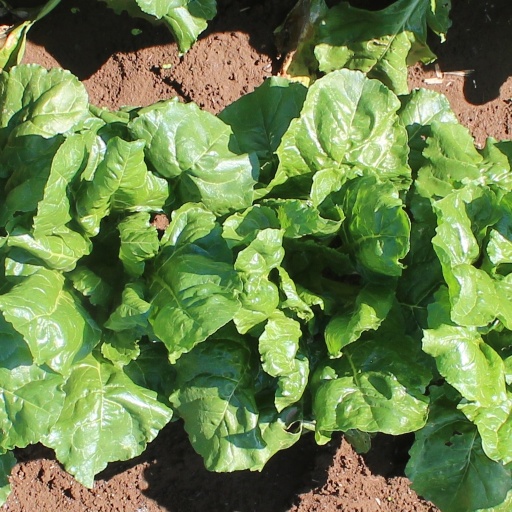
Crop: sugar beet